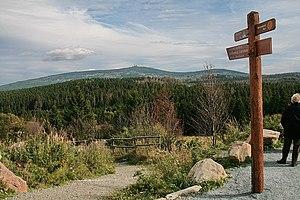
Le parc national du Harz est un parc national d'Allemagne qui s'étend sur 247 km² couvrant deux Lands au sud-est de la Basse-Saxe et à l'ouest de la Saxe-Anhalt. Il comprend environ 10 % de la superficie totale du Harz autour du Brocken, point culminant de ce massif. Le parc est reconnu par l'UICN et est inscrit au réseau Natura 2000 de l'Union européenne.